8th Fighter Squadron

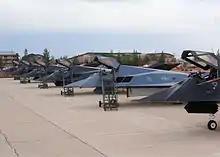
8th FS F-117s prepare to be flown into retirement, 12 March 2007

Although the strike did not kill Saddam Hussein, what it did accomplish was to allow the coalition to seize the initiative. Also the EGBU-27 immediately became the F-117's premier weapon. According to Air Force data, 98 of them were delivered during the conflict, compared to only 11 of the traditional, predominantly laser versions. During Operation Iraqi Freedom, F-117 pilots flew more than 80 missions and dropped nearly 100 enhanced guided bomb units against key targets. Approximately 300 people deployed with the air package and provided direct support to the F-117 mission.